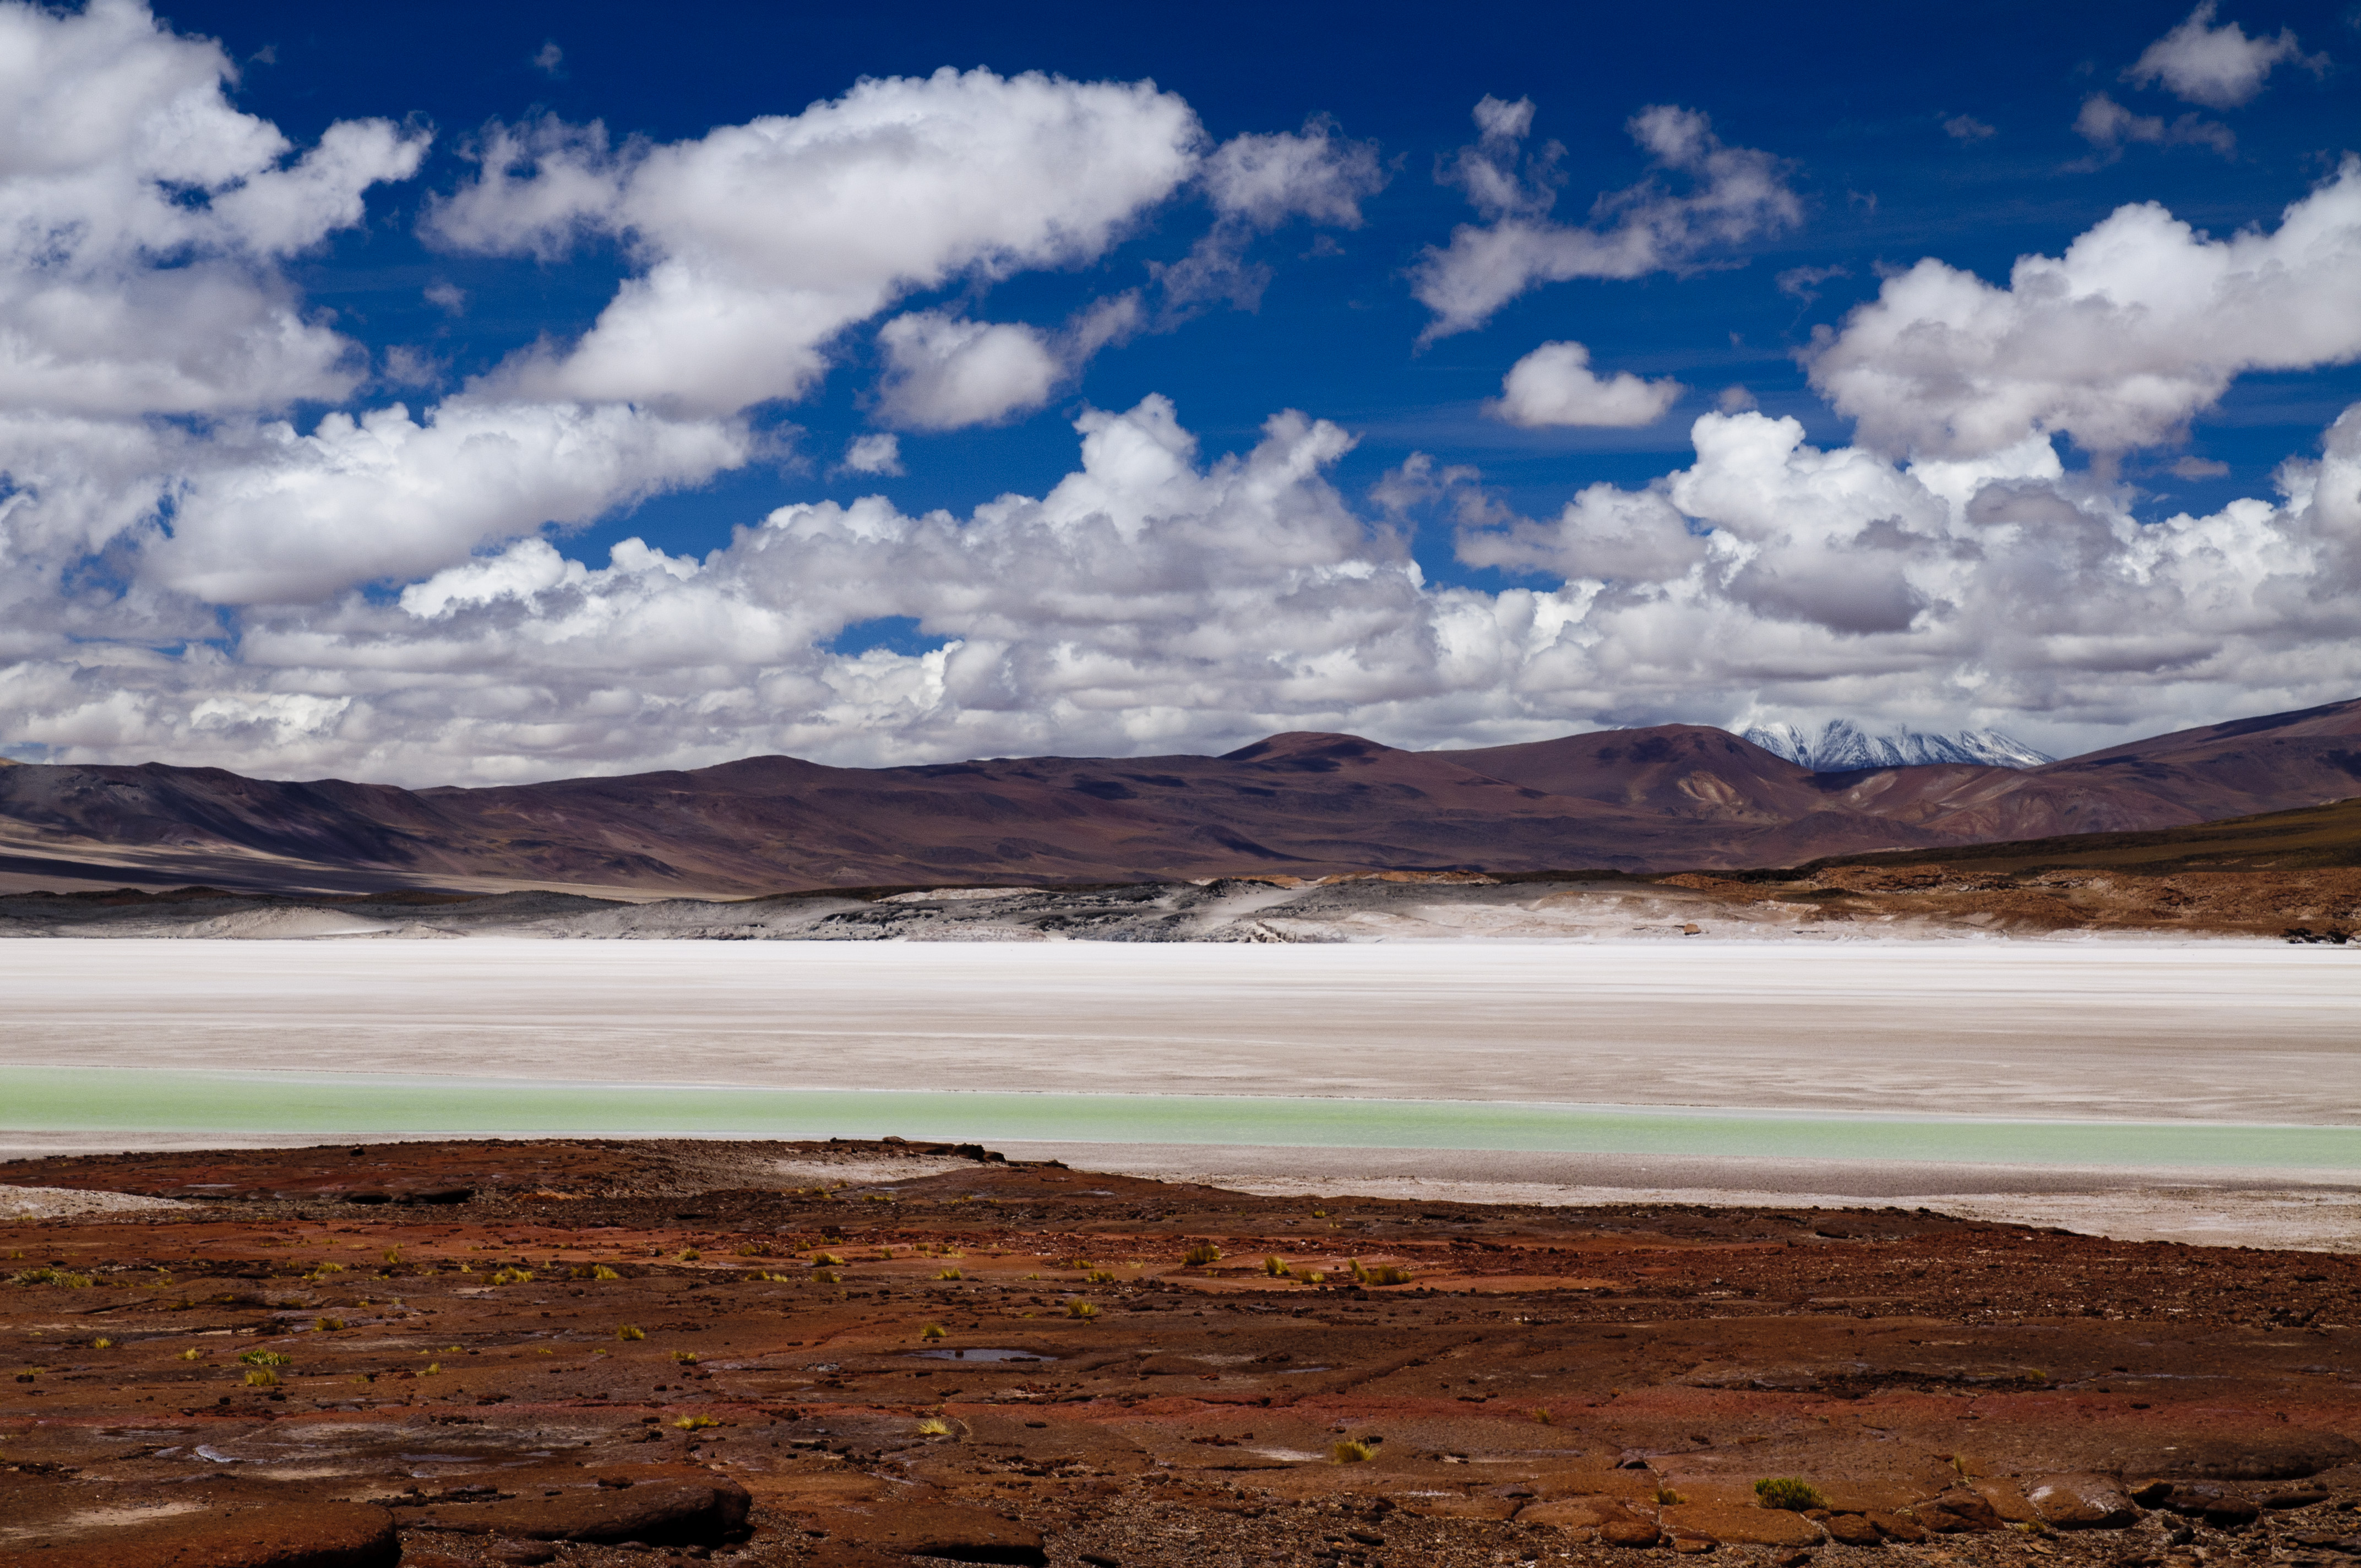
beach, landscape, sea, coast, water, nature, rock, ocean, horizon, mountain, cloud, sky, morning, hill, shore, wave, lake, dawn, dusk, reflection, bay, nikon, highland, chile, body of water, badlands, plateau, fell, loch, sanpedrodeatacama, d300, landform, meteorological phenomenon, natural environment, geographical feature